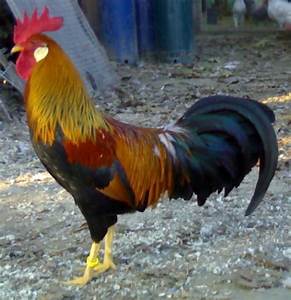
Label: gallina